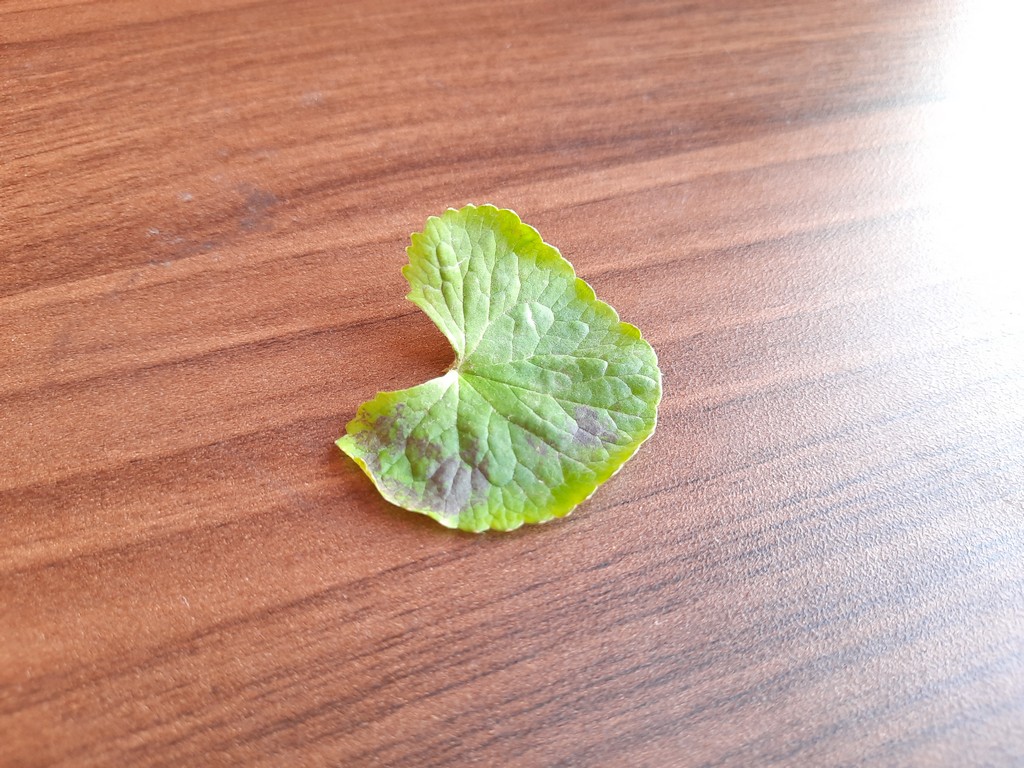
Label: Unhealthy